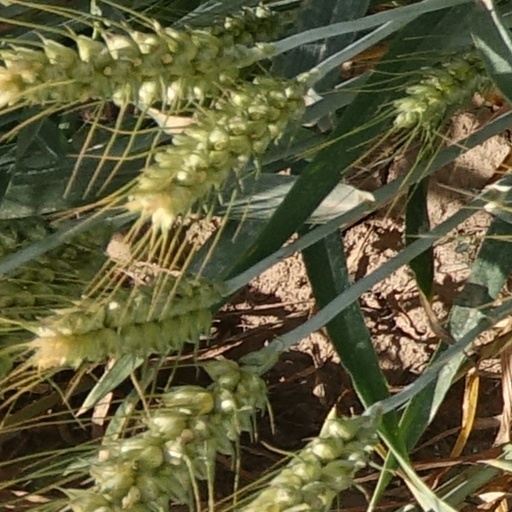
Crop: wheat